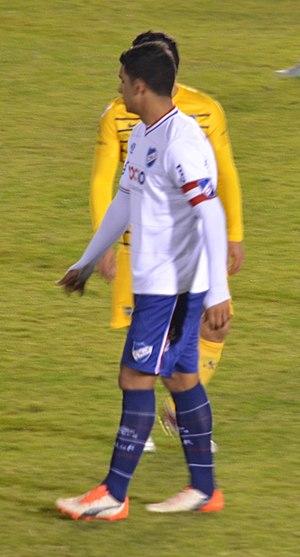
Diego Fabián Polenta Musetti, né le 6 février 1992 à Montevideo, est un footballeur uruguayen qui joue au poste de latéral gauche.